Ciani Eventuale

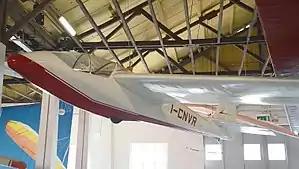

The Ciani EC 40/62 Eventuale, sometimes known as the SSVV EC 40/62 Eventuale, was an Italian glider. Seating two in tandem, it first flew in 1962 but did not enter production.